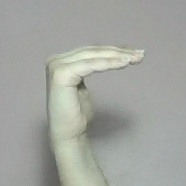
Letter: haa